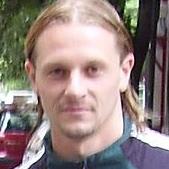
Age: 28